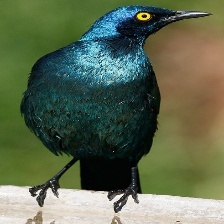
Species: CAPE GLOSSY STARLING
Scientific name: LAMPROTORNIS NITENS